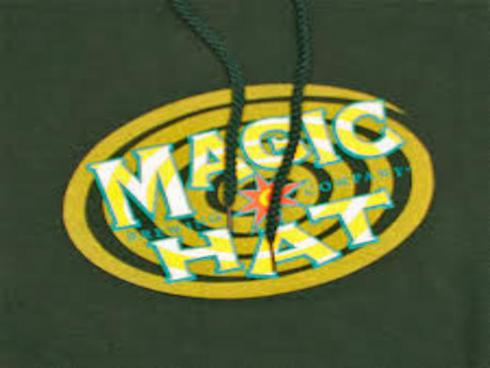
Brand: magic hat
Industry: Leisure